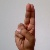
The image shows a hand gesture representing the letter 'U' in Indian Sign Language.